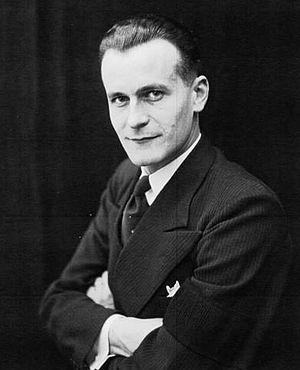
Cette page concerne les événements qui se sont produits durant l'année 1909 en Lorraine.
Cette page concerne les événements qui se sont produits durant l'année 1958 en Lorraine.
Cette page concerne les événements qui se sont produits durant l'année 1961 en Lorraine.
François Charles Joseph Valentin, né à Nancy le 8 août 1909 et mort à Chambley-Bussières le 24 septembre 1961, est un homme politique français. Pendant la Seconde Guerre mondiale, il dirigea la Légion française des combattants de 1941 à 1942 avant de rejoindre la Résistance. Il fut député de la IIIᵉ République, sénateur de la IVᵉ République et enfin député de la Vᵉ République.